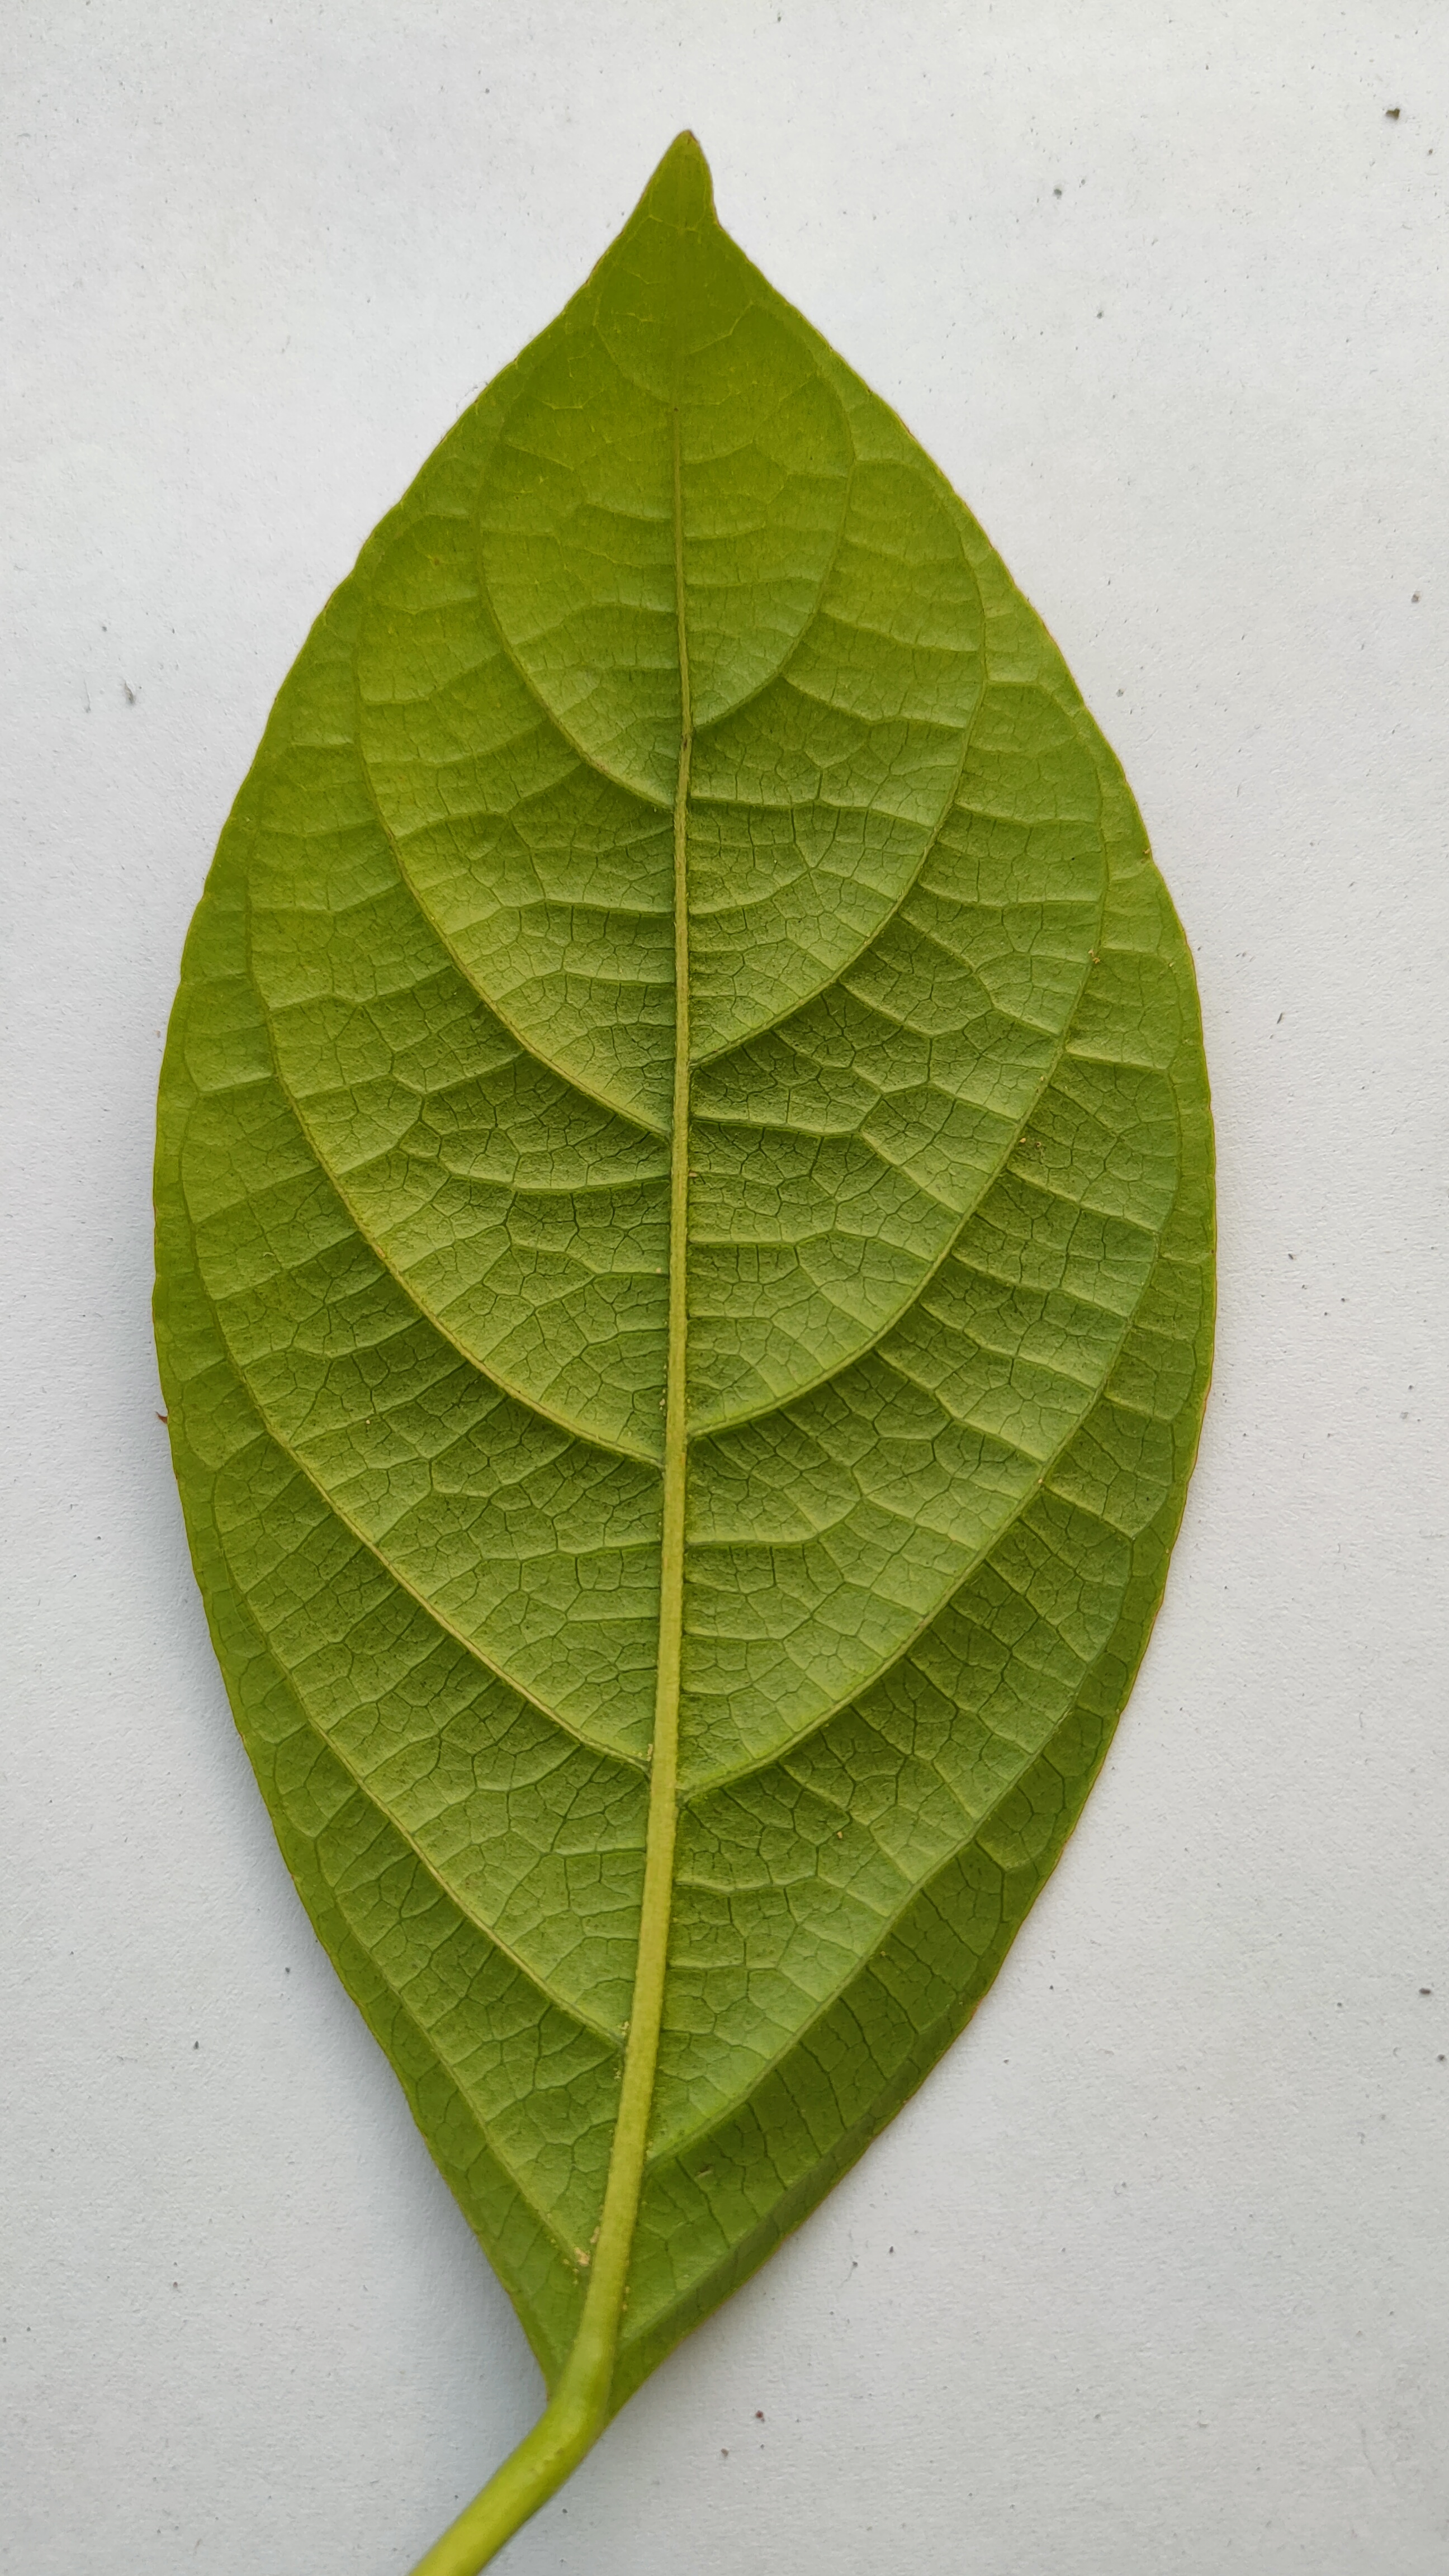
Leaf variety: Lotkon